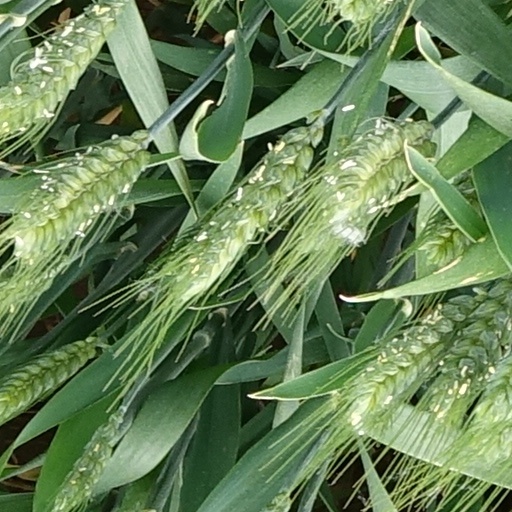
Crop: wheat